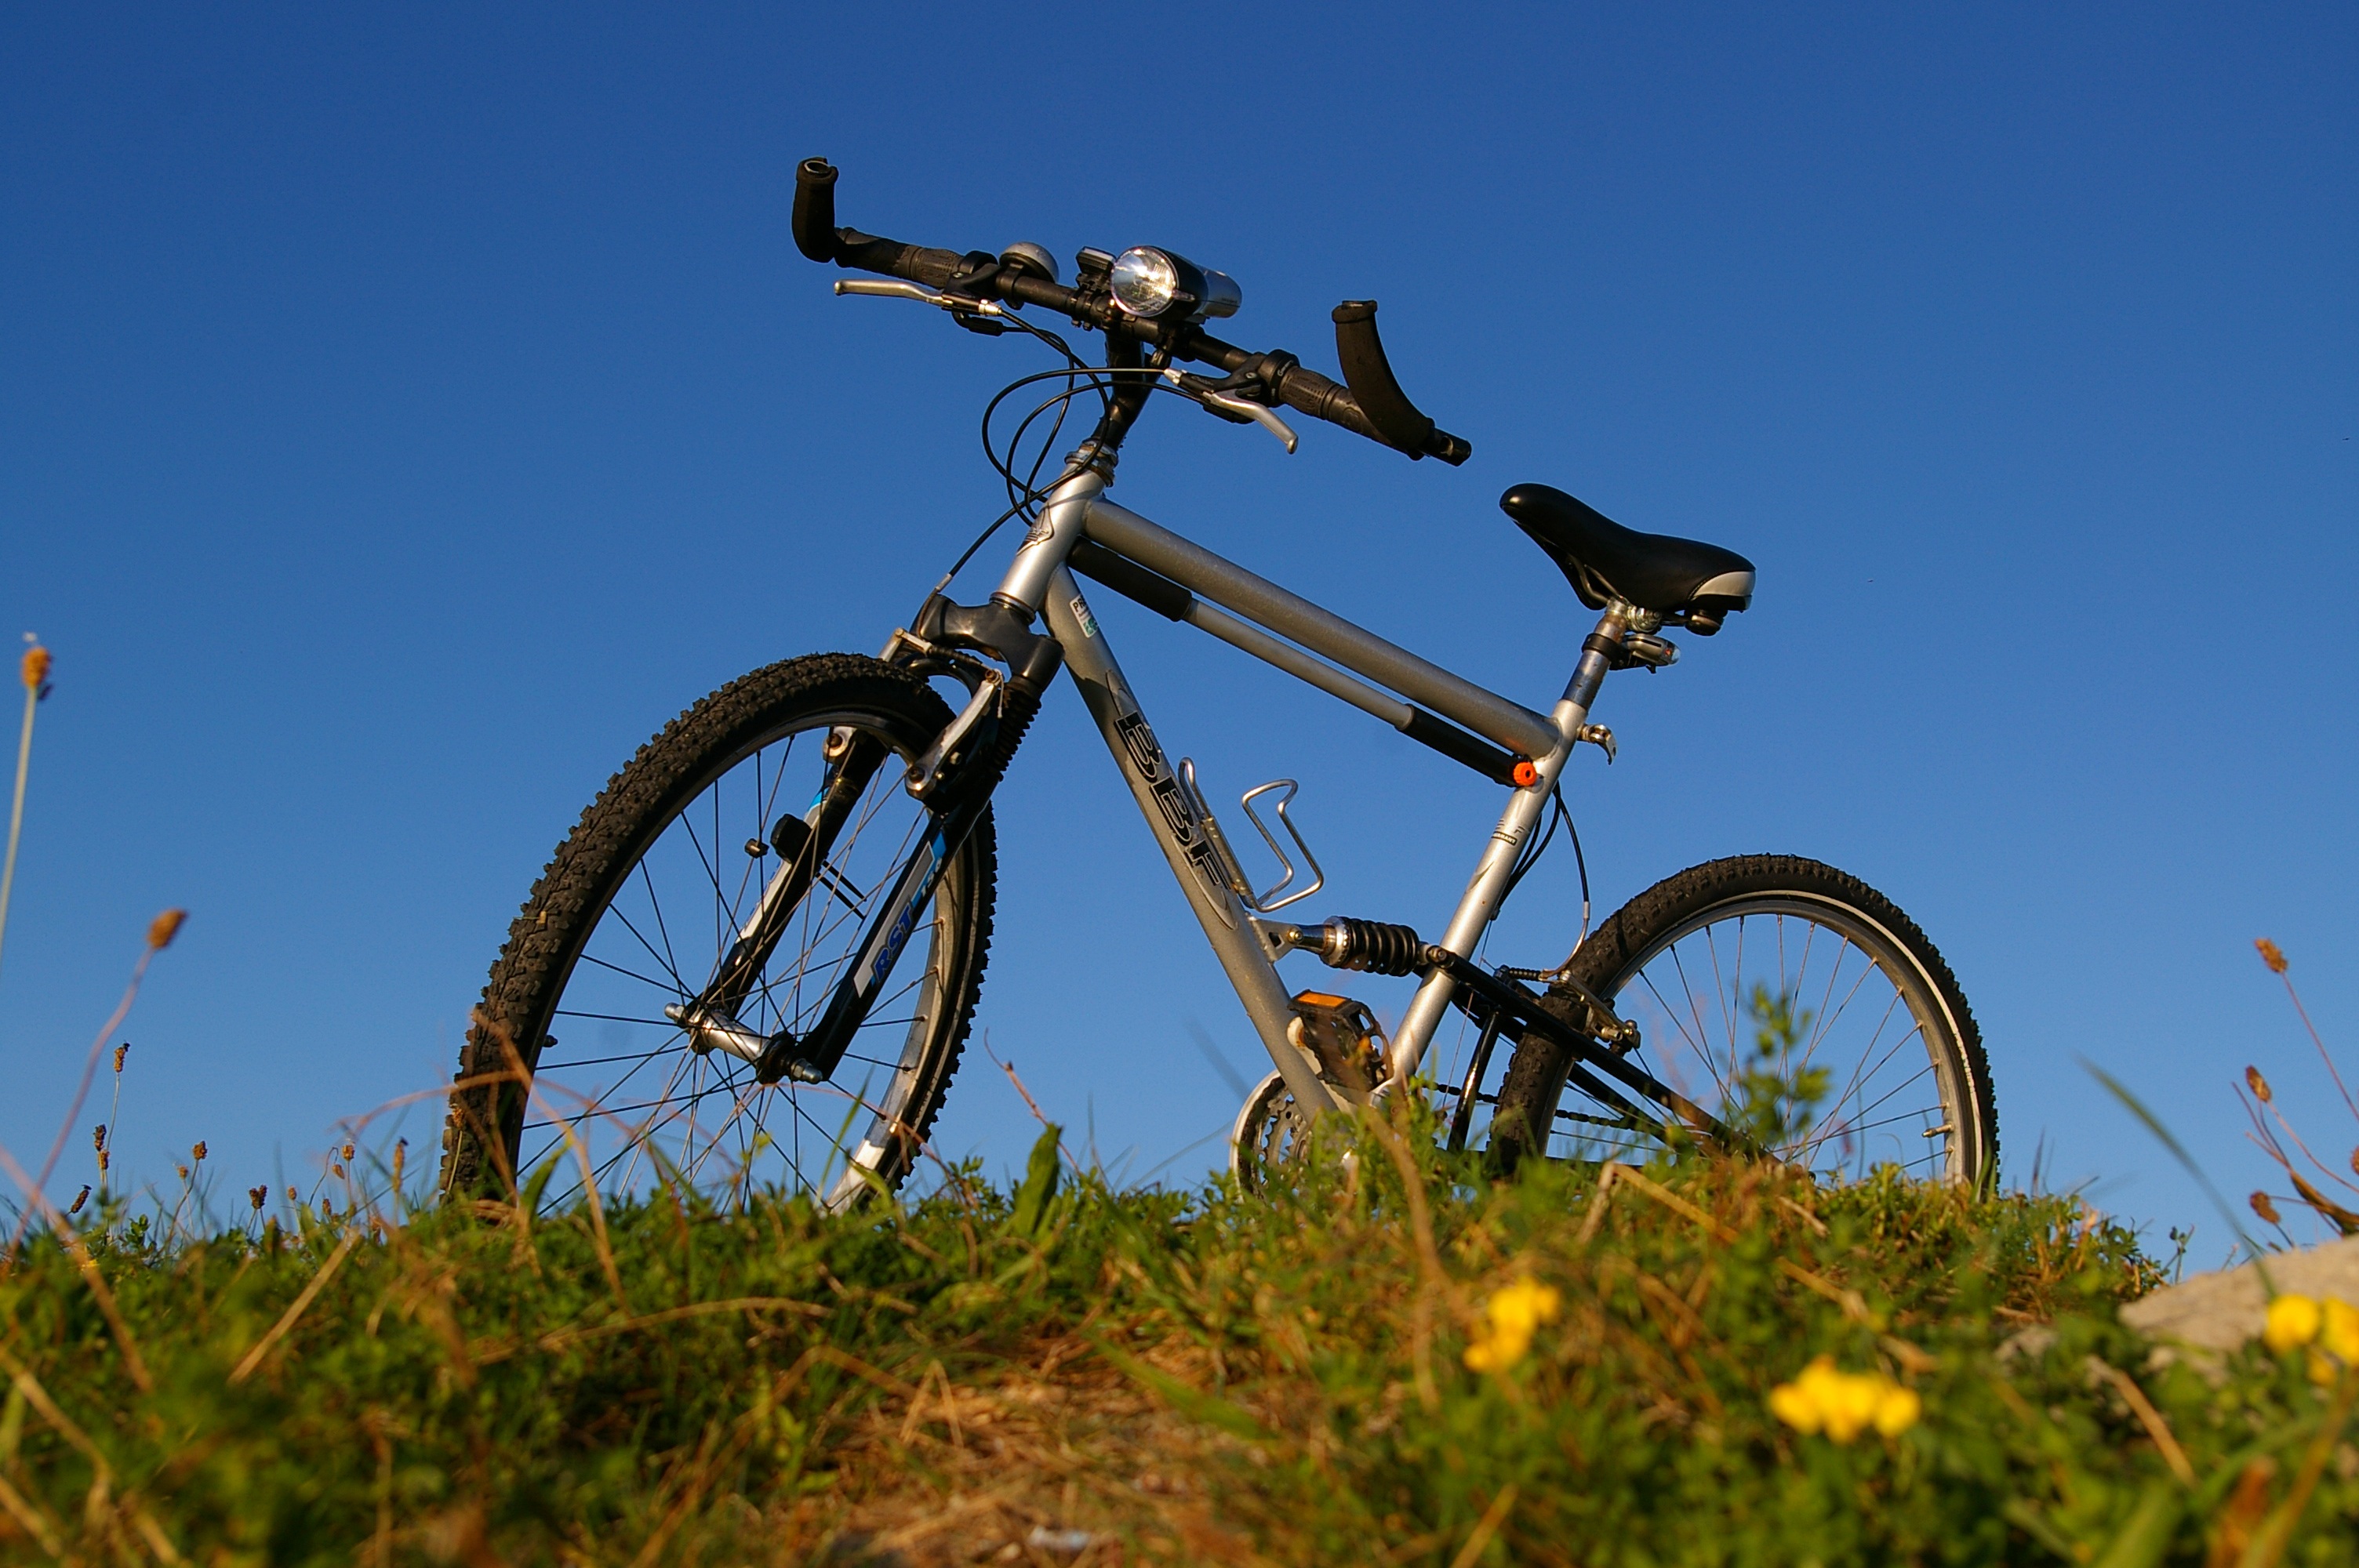
nature, sport, wheel, seat, bicycle, bike, summer, vehicle, drive, holiday, soil, blue, leisure, cycle, handle, sports equipment, mountain bike, blue sky, cycling, tour, spokes, bicycles, wheels, handlebars, break, bikes, away, locomotion, freeride, cyclists, recovery, two wheeled vehicle, mountain biking, mature, bicycle tour, bike ride, bicycle trip, means of transport, turn off, bicycle frame, front wheel, land vehicle, cycle sport, cyclo cross bicycle, cyclo cross, road bicycle, racing bicycle, hybrid bicycle